Liberty Lake, Washington

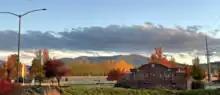
Liberty Lake welcome sign on Harvard Road

Liberty Lake is located in the Spokane Valley. According to the United States Census Bureau, the city has a total area of , all of it land.